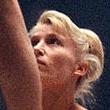
Age: 27